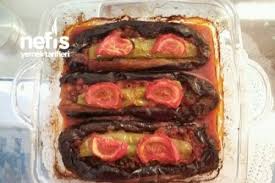
Yemek: karniyarik